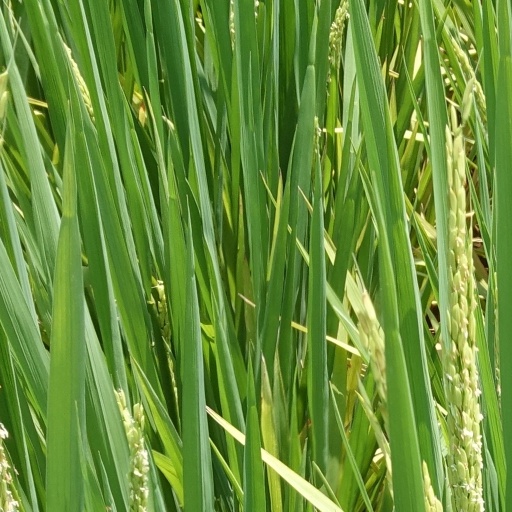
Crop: rice